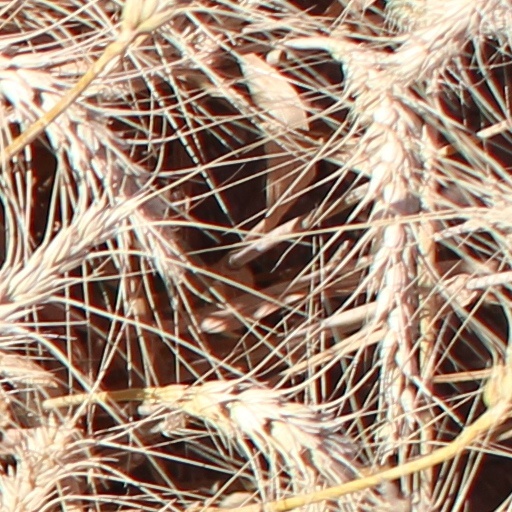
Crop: wheat